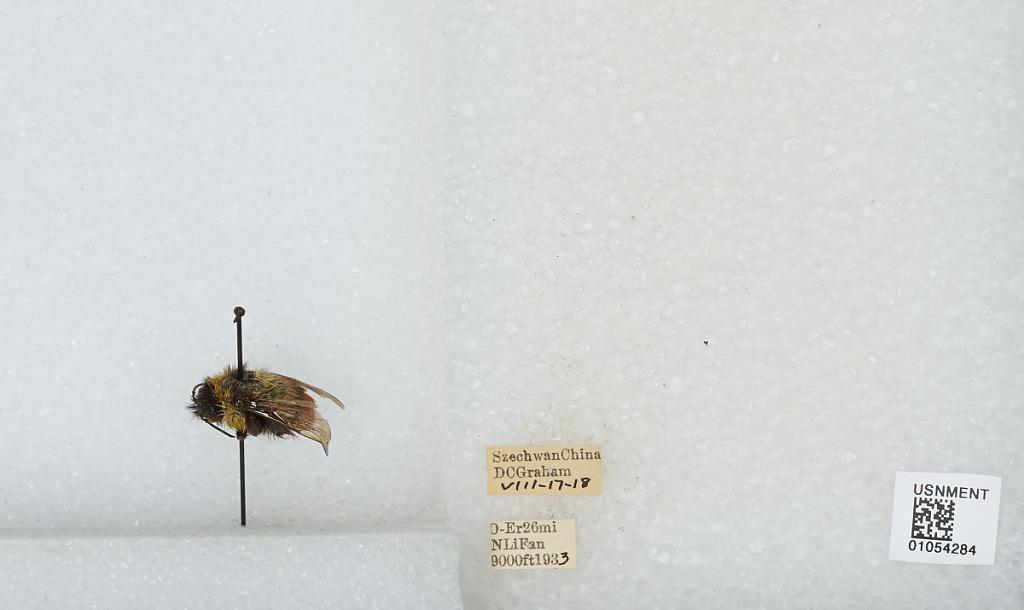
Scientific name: Bombus sp.
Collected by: D. Graham
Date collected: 1933-8-17
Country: China
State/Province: Sichuan
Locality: O-Er 26 mi N Li Fan